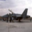
Label: airplane